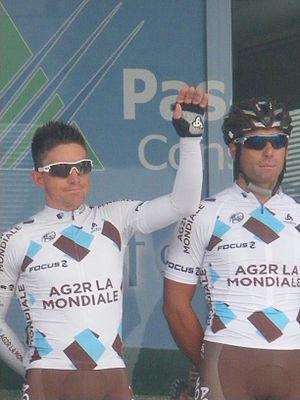
Samuel Dumoulin (à gauche) et Davide Appollonio (à droite) lors du Grand Prix d'Isbergues 2013.
Davide Appollonio, né le 2 juin 1989 à Isernia dans le Molise, est un coureur cycliste italien, membre de l'équipe Amore & Vita-Prodir. Il a notamment remporté au sprint une étape sur le Tour de Luxembourg 2011.